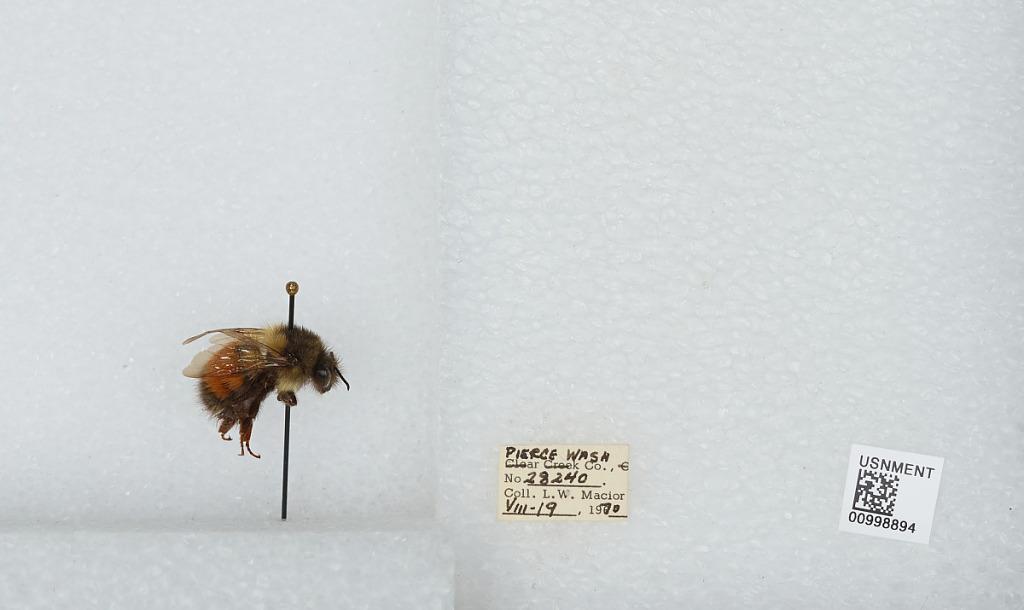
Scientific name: Bombus (Pyrobombus) melanopygus Nylander
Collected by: L. Macior
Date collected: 1970-8-19
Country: United States
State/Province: Washington
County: Pierce
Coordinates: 47.05, -122.12